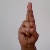
The image shows a hand gesture representing the letter 'R' in Indian Sign Language.